Charles John Drew

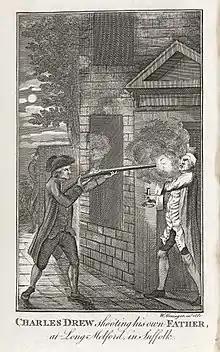
Credit: Wellcome Library

Drew lived in Long Melford in Suffolk where he had two properties: a large house with estate on the edge of town, and a small office on the High Street where he sometimes slept.